Jursitzky

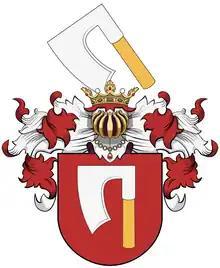
Topór coat of arms, used by Jursitzky family

The Jursitzky family (or Jurczycki) is the name of an ancient Polish noble family. In 1404, Watzlaw Jursitzky was registered in the Kraków coat of arms as a member of the Topór clan.